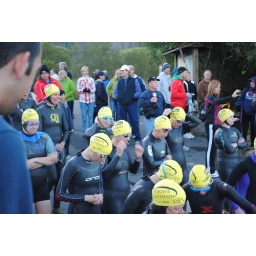
Women's wave heads into the water for the start. You can see me in my blue goggles.